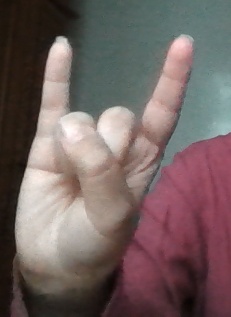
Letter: la